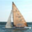
Label: ship